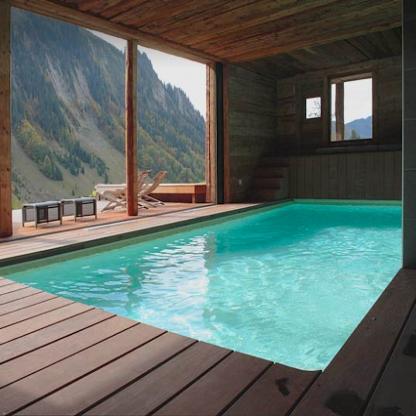
Scene: Indoor